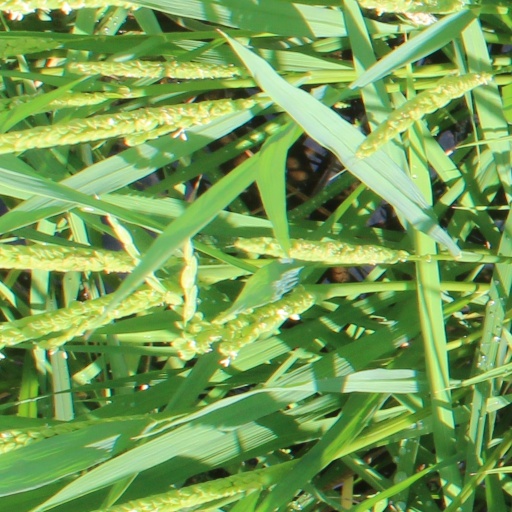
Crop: rice